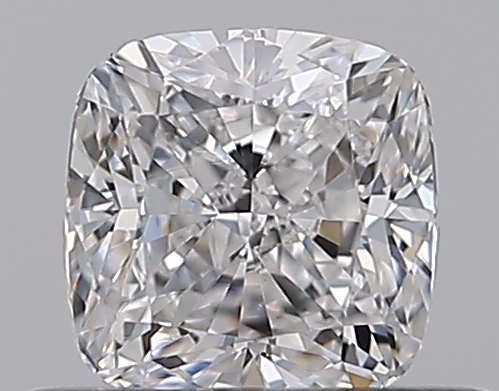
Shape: cushion
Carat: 0.5
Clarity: VS1
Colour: E
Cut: EX
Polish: EX
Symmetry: VG
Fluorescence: N
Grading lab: GIA
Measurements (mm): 4.46 x 4.39 x 3.02